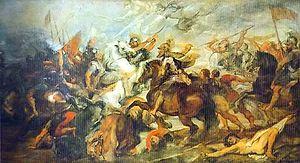
Le Cycle de Marie de Médicis est une série de vingt-quatre tableaux de Pierre Paul Rubens commandés en 1621 par Marie de Médicis, l'épouse de Henri IV pour le palais du Luxembourg à Paris. Rubens devait réaliser ces peintures en l'espace de 2 ans de manière à les achever pour le mariage de la fille de Marie de Médicis, Henriette Marie. Vingt et un tableaux représentent les gloires et luttes de Marie, les trois peintures restantes étant des portraits d'elle et de ses parents. Depuis l'année 1900, ces tableaux sont exposés au Louvre à Paris.
Voici la liste de batailles de l'Histoire de France depuis les raids gaulois en Italie au IVᵉ siècle av. J.-C. menés par le chef gaulois Brennus, jusqu'à aujourd'hui. Elle comprend les plus importantes batailles menées par les différents régimes qui se sont succédé et qui ont fait l'histoire militaire de la France.